Travian

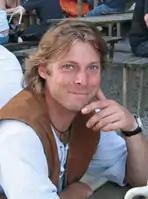
Oliver Eger, illustrator

"Travian" was developed and published in June 2004 as a PHP hobby project by Gerhard Müller, then a student of chemistry at the Technical University of Munich. The second version was released on 12 March 2005, with new buildings and changes to the game mechanics and graphics. Critical Gamers compared the game to "The Settlers of Catan" and "Solar Realms Elite".